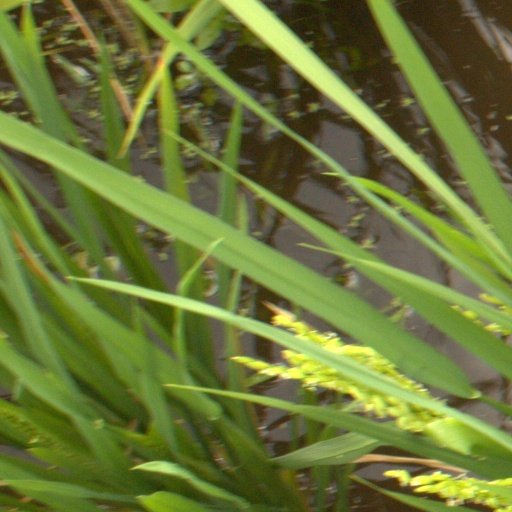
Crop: rice